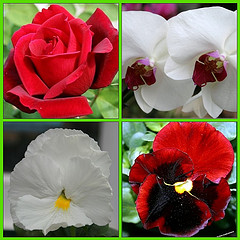
Flower: rose